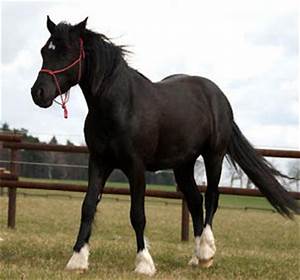
Label: horse